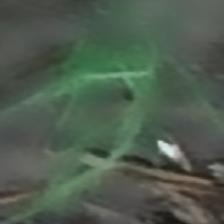
Label: clustered